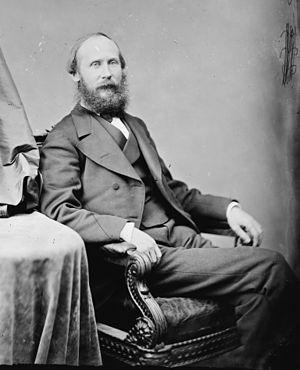
Depuis l'indépendance des États-Unis, l'État du New Jersey élit deux sénateurs, membres du Sénat fédéral.